Wilson Building (Dallas)

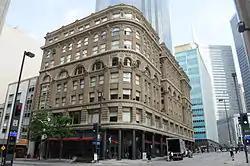
Wilson Building in 2011

The Wilson Building is a historic 8-story building in the Main Street district of downtown Dallas, Texas. The building was completed in 1904 and patterned after the Palais Garnier in Paris, France. The historic structure fronts Main Street on the south, Ervay Street on the east, and Elm Street on the north. The Wilson building was the tallest structure in Dallas from 1904–1909 and was considered the premier commercial structure west of the Mississippi. The Wilson Building is situated across from the flagship Neiman Marcus Building and is adjacent to the Mercantile National Bank Building.